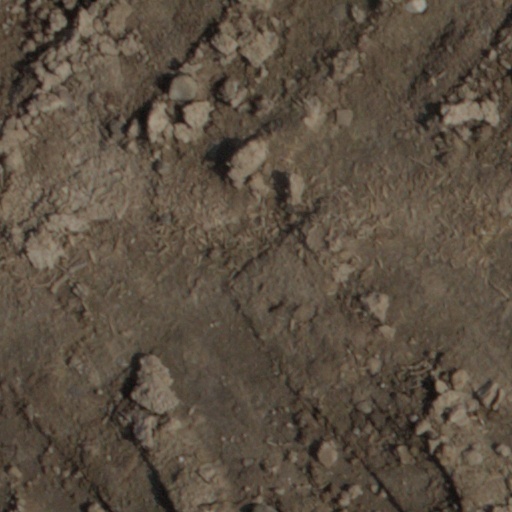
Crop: wheat